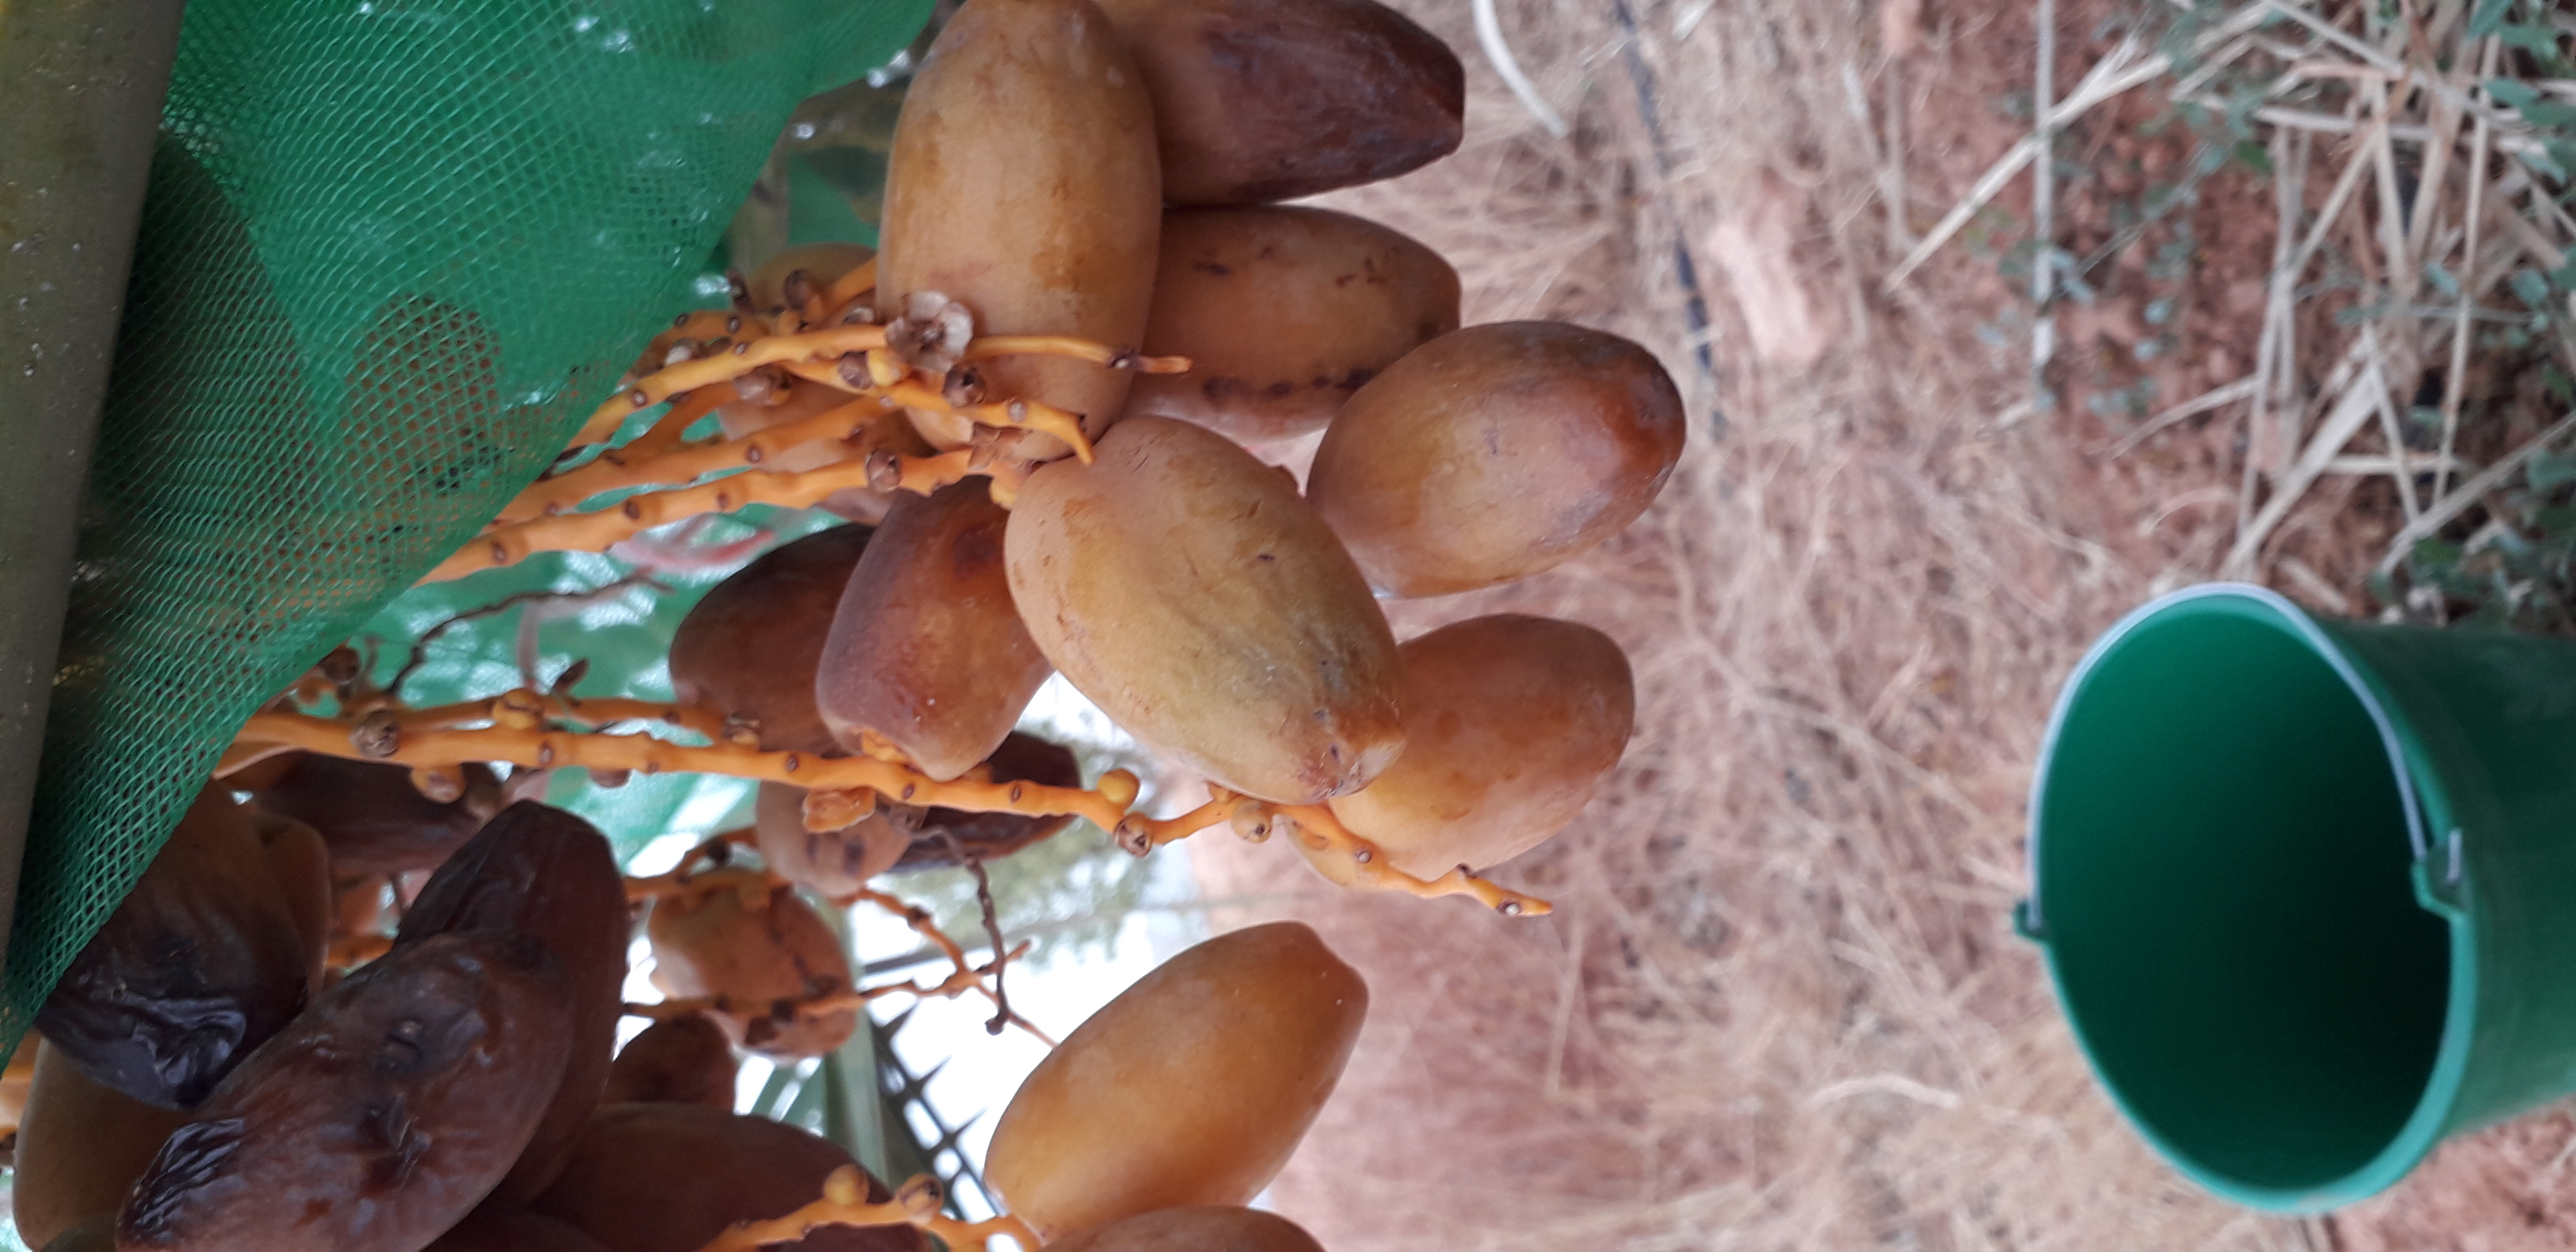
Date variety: Boumajhoul